Rathinapuri Ilavarasi

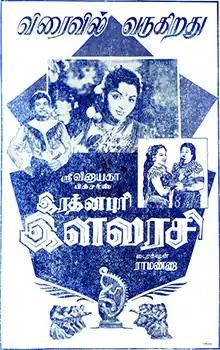
Film poster

Rathinapuri Ilavarasi is a 1960 Indian Tamil-language film, directed by T. R. Ramanna. The film stars M. R. Radha, T. R. Mahalingam and E. V. Saroja. It was released on 13 April 1960.